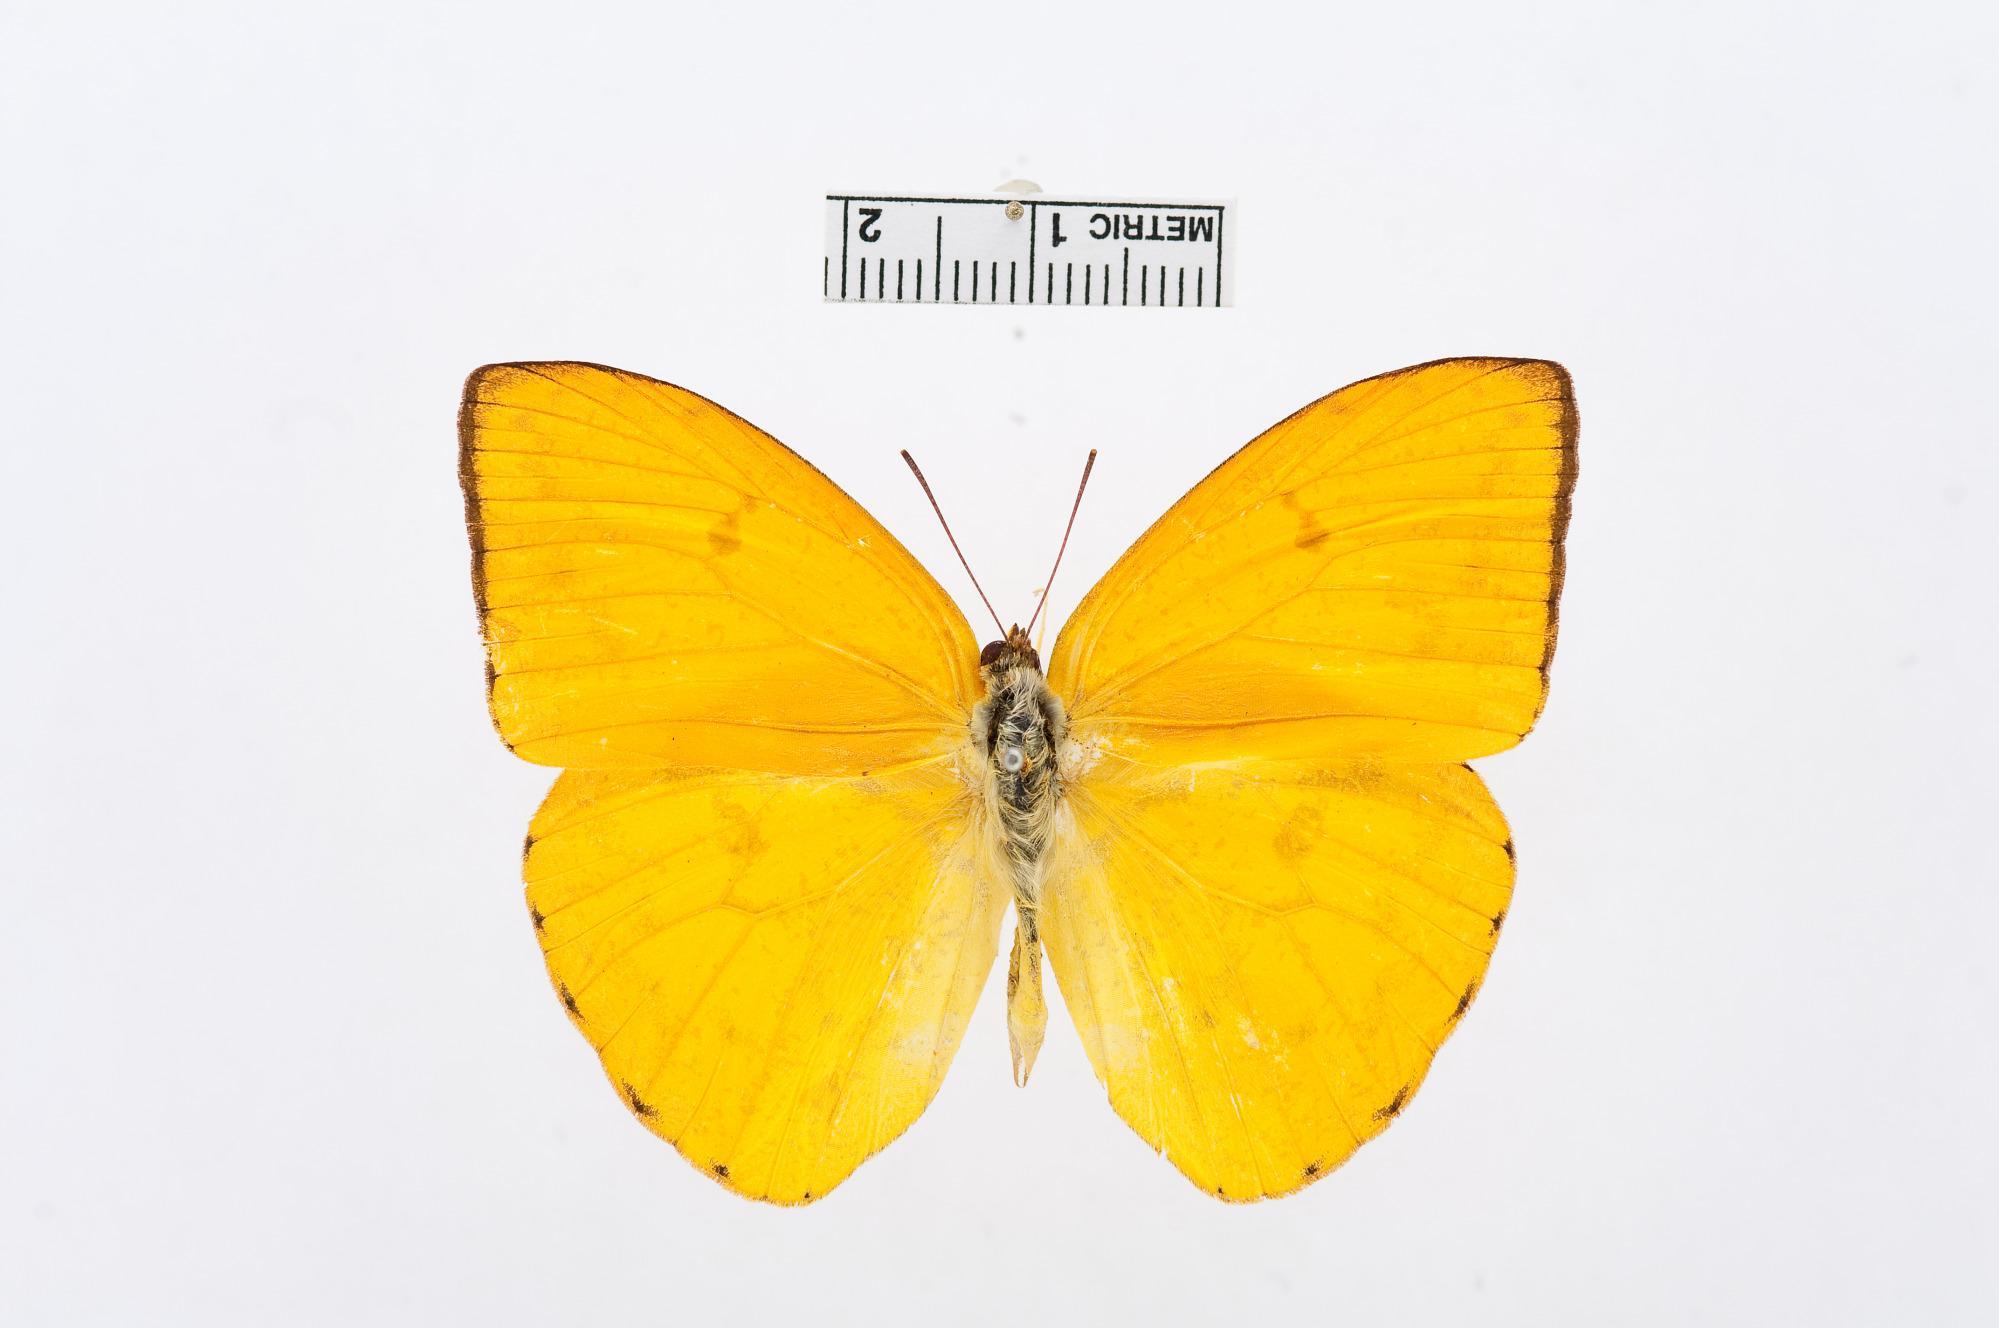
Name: Phoebis argante
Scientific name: Phoebis argante
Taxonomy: Animalia, Arthropoda, Hexapoda, Insecta, Lepidoptera, Pieridae, Coliadinae